Richard William Scott

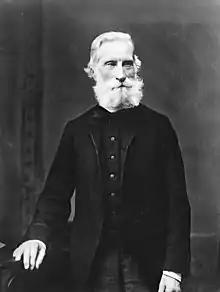
Sir Richard William Scott

Sir Richard William Scott, (February 24, 1825 – April 23, 1913) was a Canadian politician and cabinet minister.